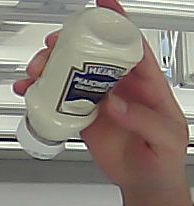
Product: heinz_mayo